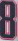
Number: 8